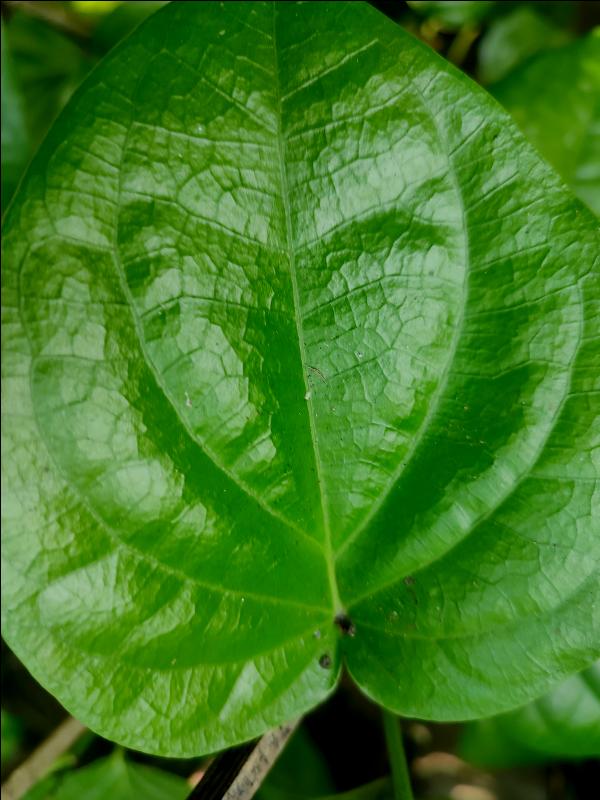
Label: Healthy_Leaf